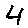
Label: 4